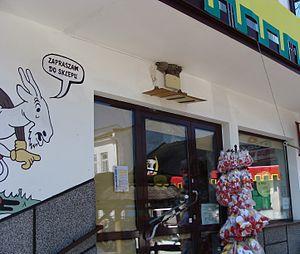
L'Hirondelle de fenêtre est une espèce de passereaux de la famille des Hirundinidae qui niche en Europe, en Afrique du Nord et en Asie tempérée, et qui hiverne en Afrique subsaharienne et en Asie tropicale. Elle a la tête et les parties supérieures bleutées, le croupion blanc et les parties inférieures d'un blanc pur, et occupe à la fois les paysages ouverts et les environs des habitations humaines. Elle ressemble fortement aux deux autres espèces du genre Delichon, qui sont endémiques de l'Est et du Sud de l'Asie, l'Hirondelle de Bonaparte et l'Hirondelle du Népal. L'Hirondelle de Pallas, sous-espèce asiatique de l'Hirondelle de fenêtre, est parfois considérée comme espèce à part entière.